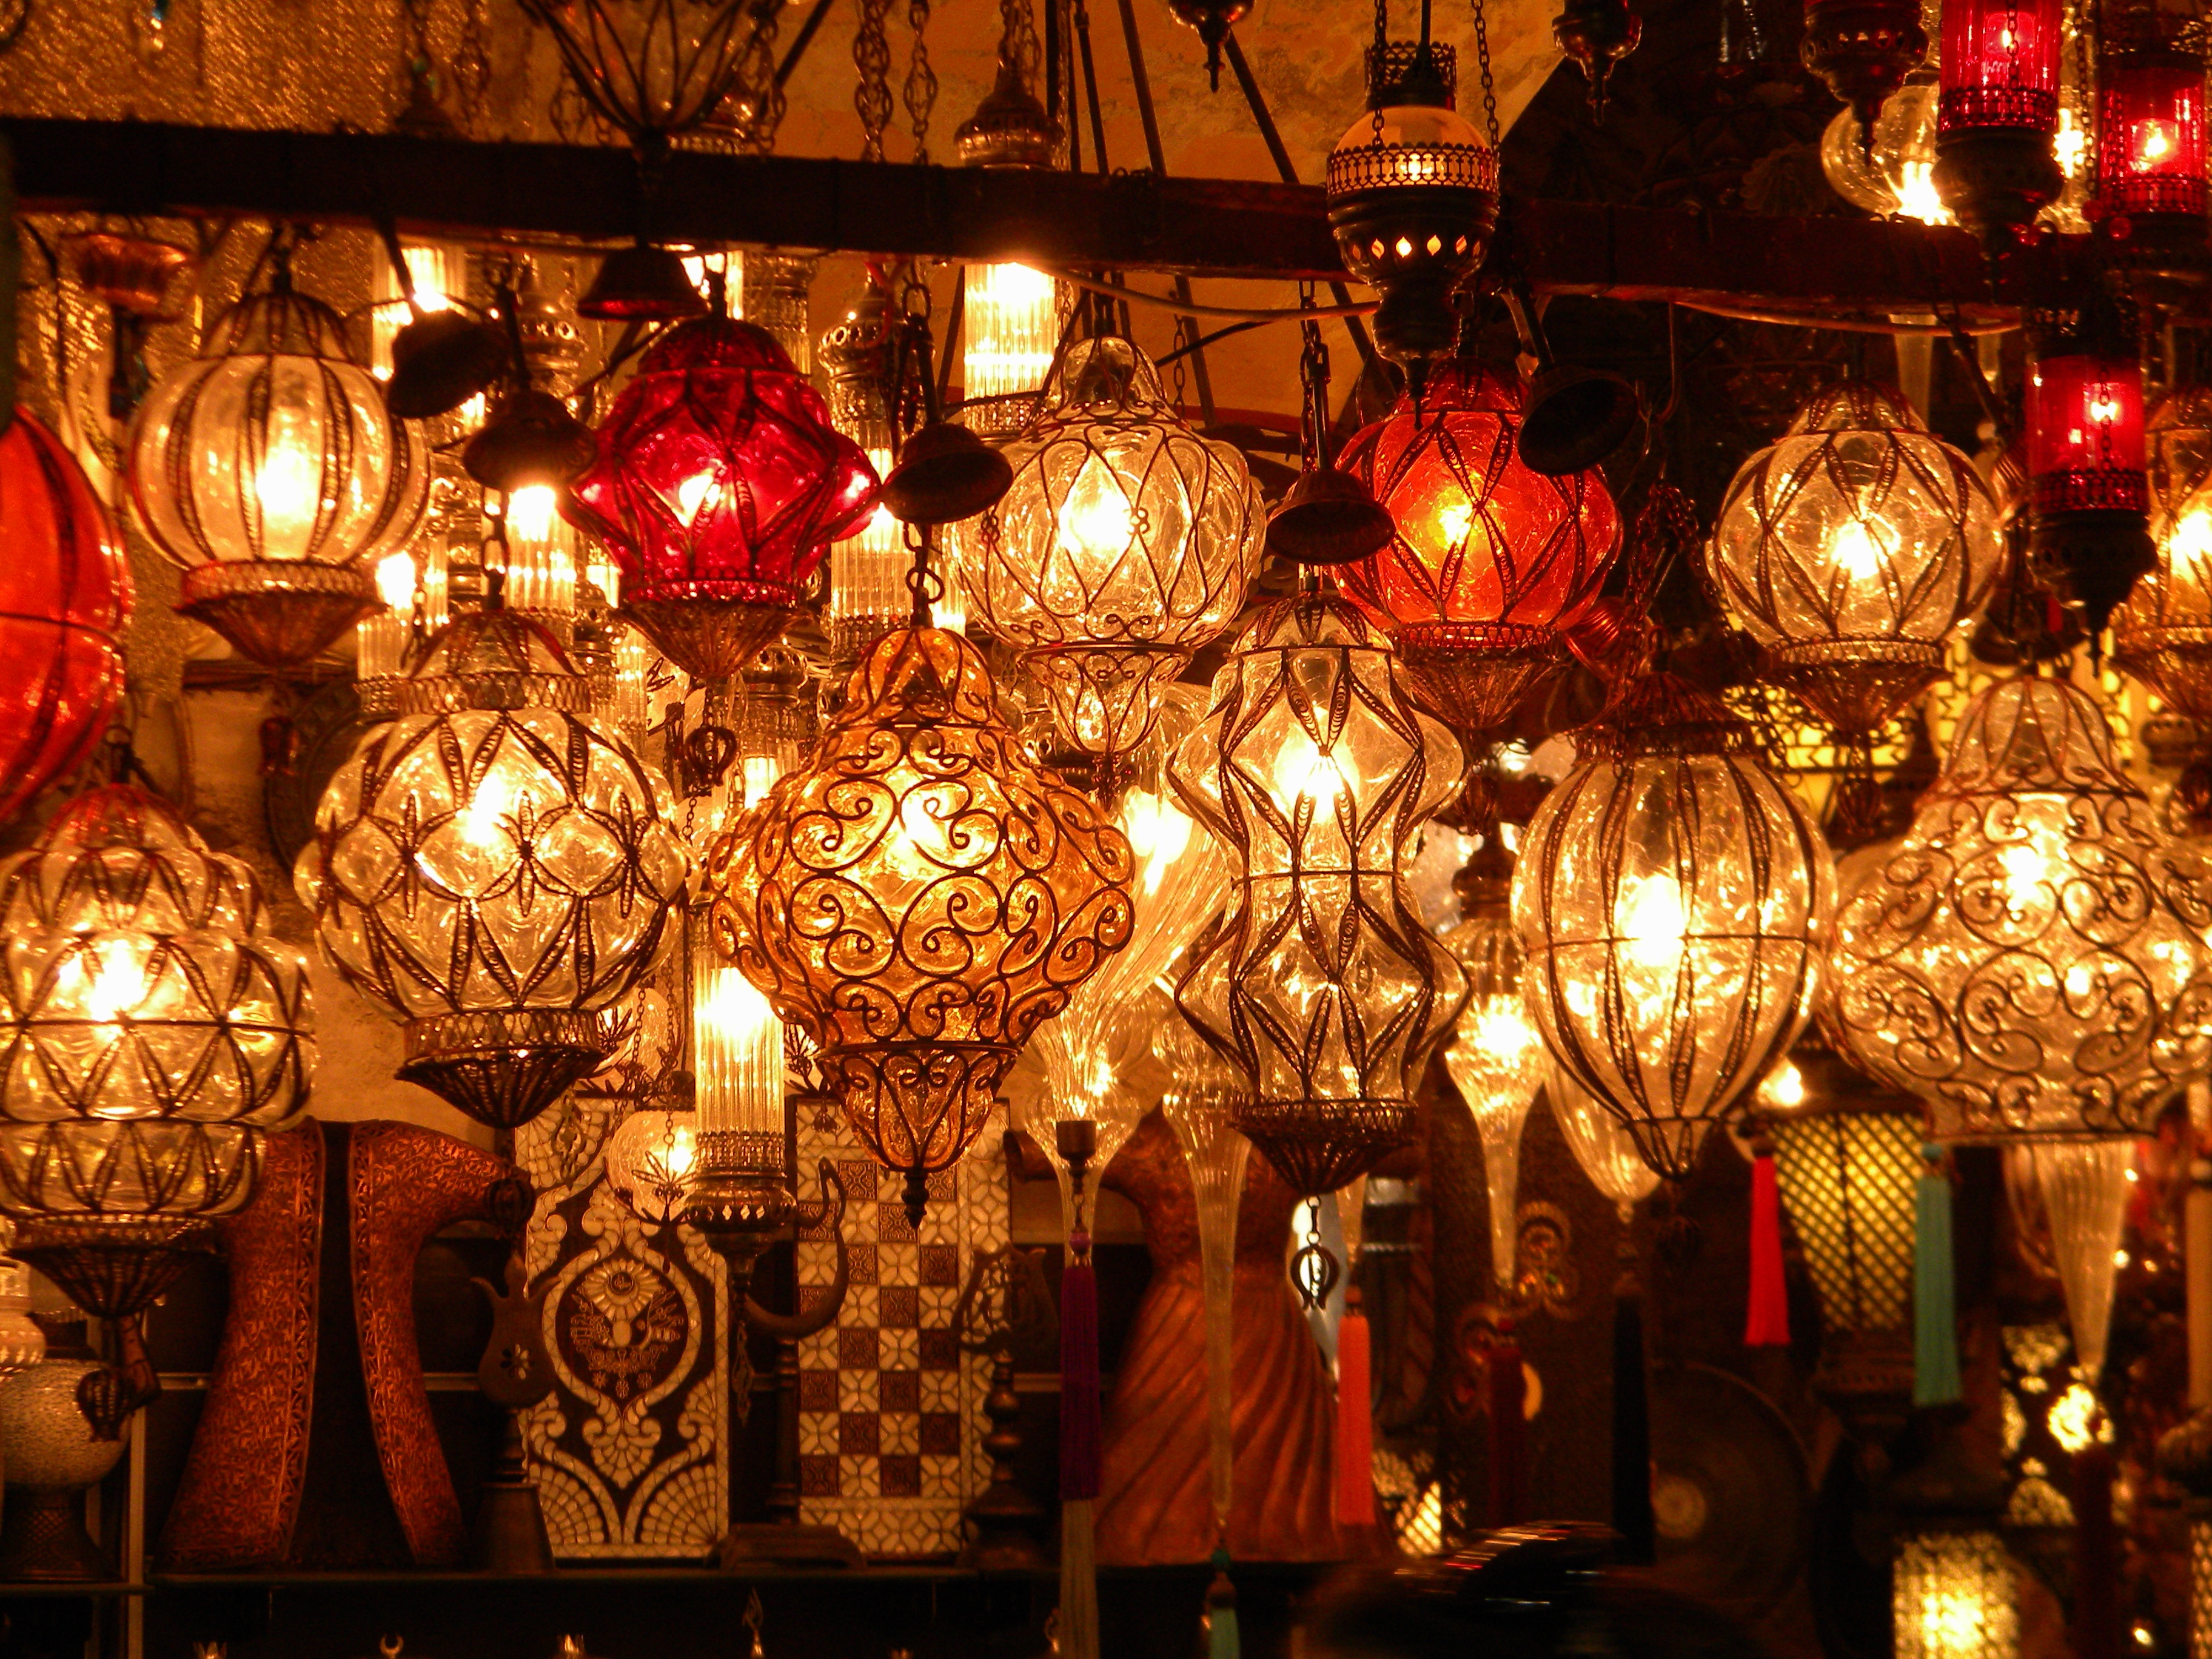
bazaar, lamp, lighting, lights, turkey, headlamps